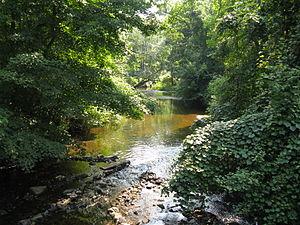
La feuille est, en morphologie végétale, l'organe spécialisé dans la photosynthèse chez les plantes vasculaires. Elle est insérée sur les tiges des plantes au niveau des nœuds. C'est aussi le siège de la respiration et de la transpiration. Les feuilles peuvent se spécialiser, notamment pour stocker des éléments nutritifs et de l'eau.